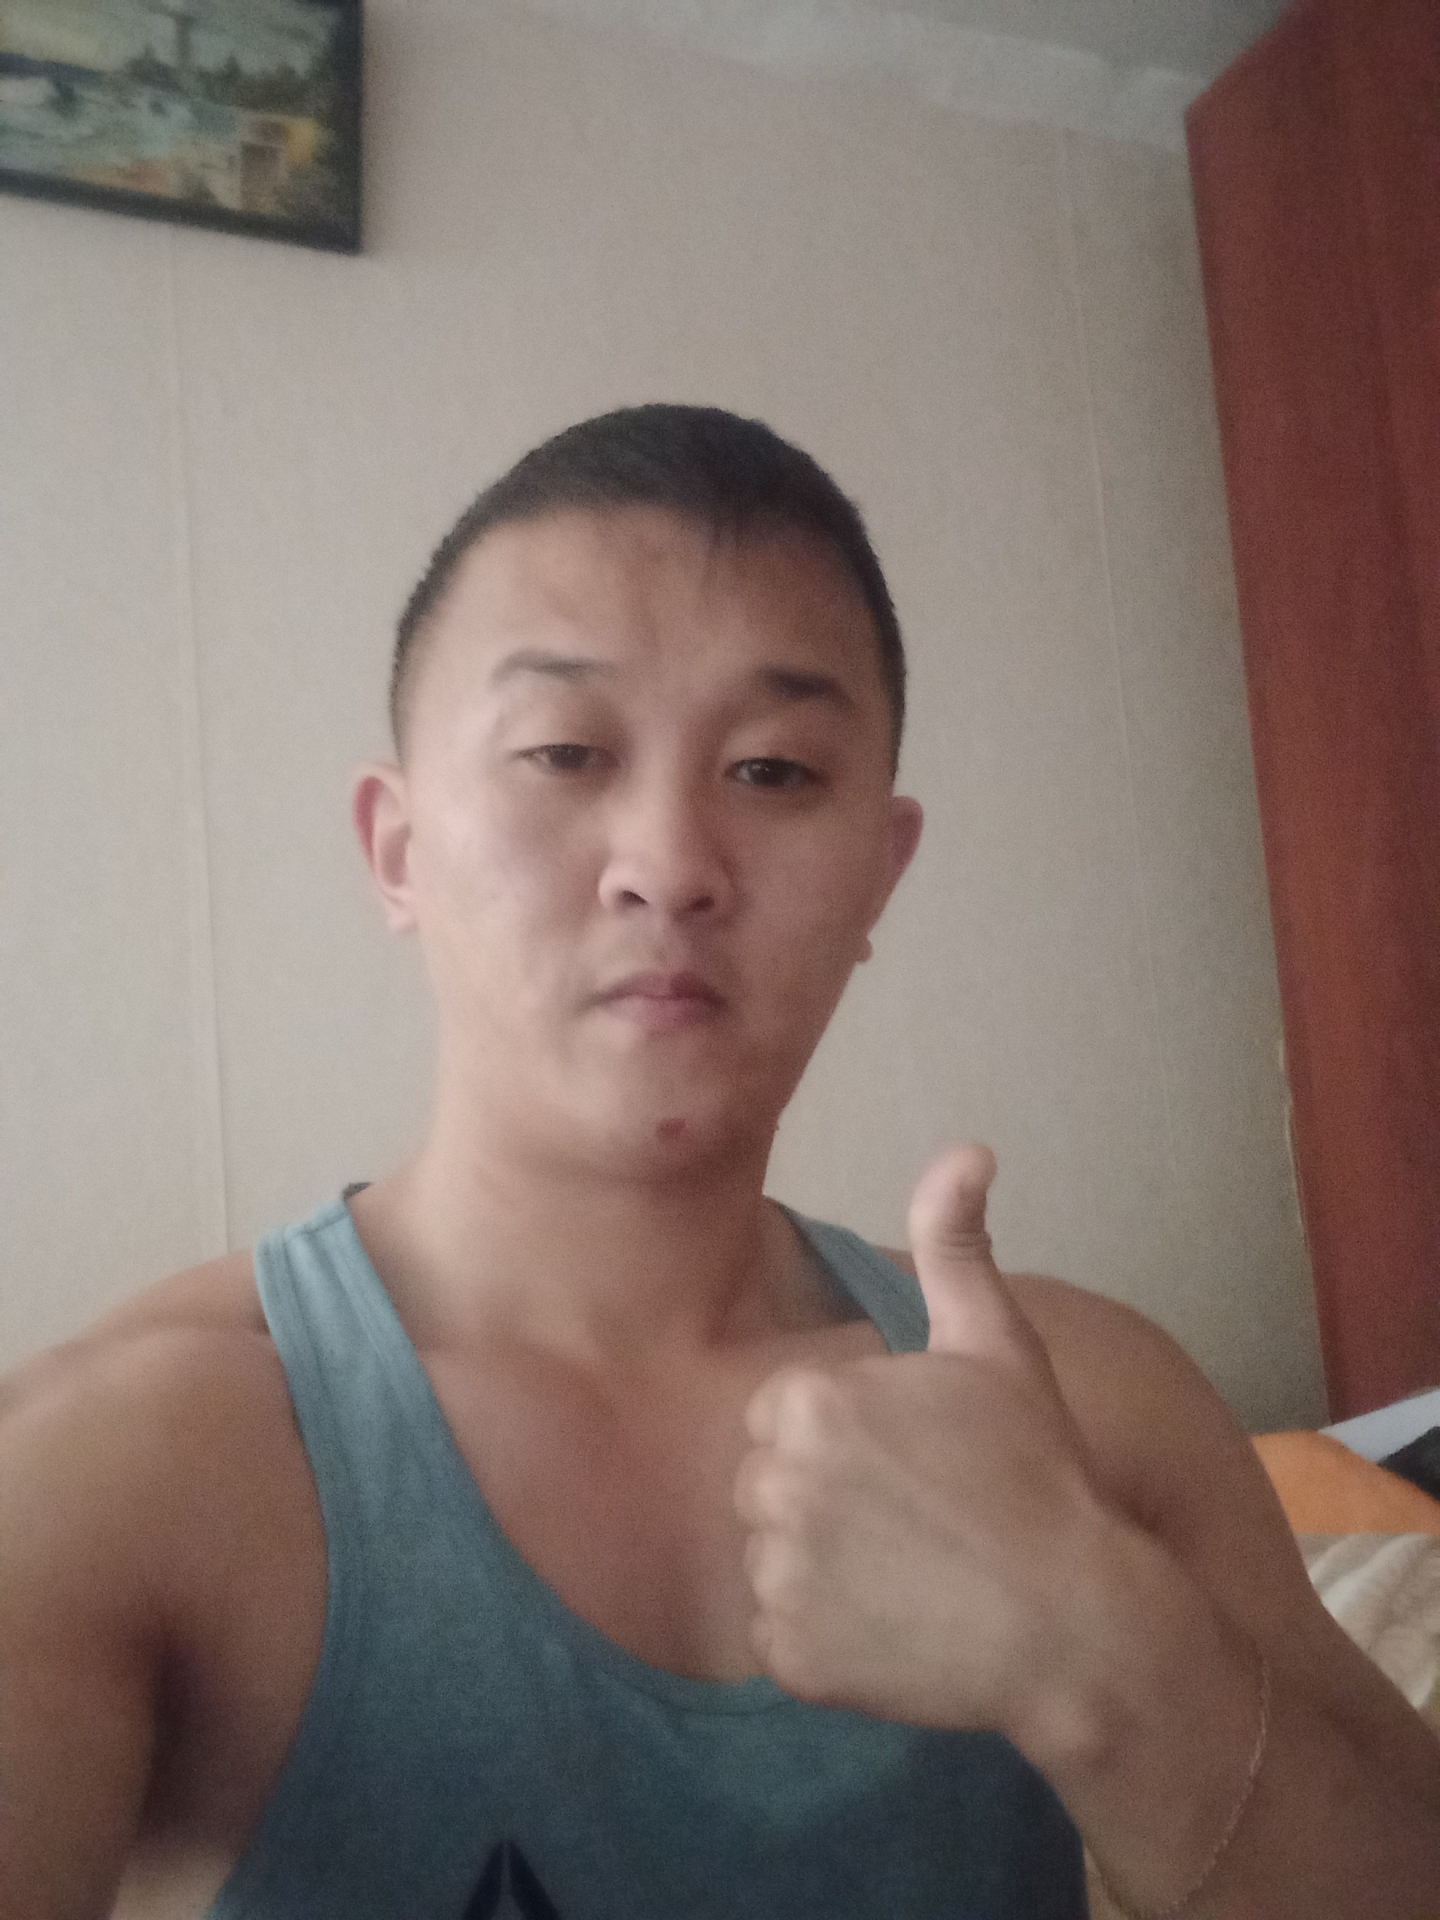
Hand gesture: like